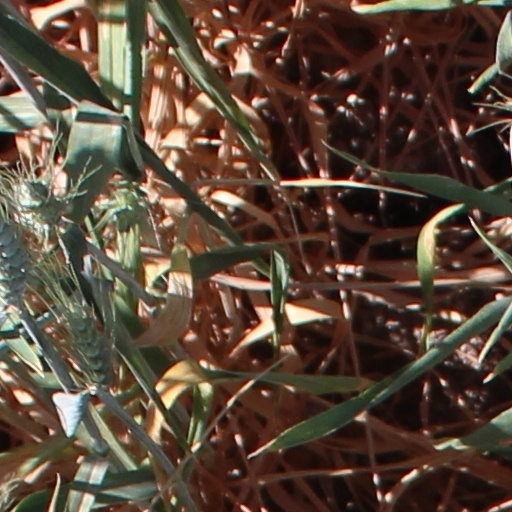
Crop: wheat